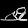
Label: Sandal